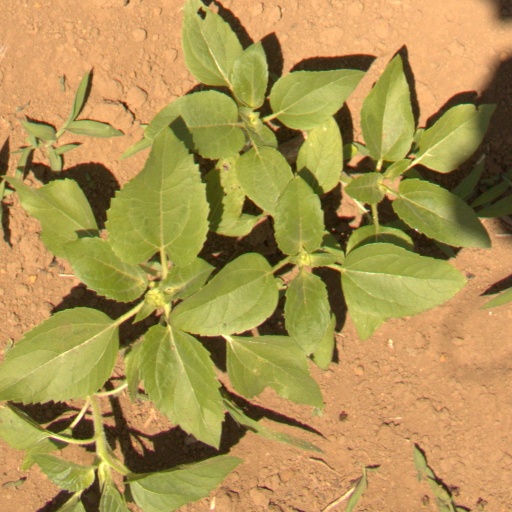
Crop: Jerusalem artichoke